Karol Jokl

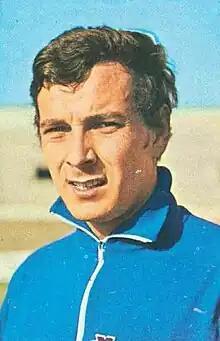
Jokl at the 1970 FIFA World Cup

Karol Jokl (29 August 1945 – 28 October 1996) was a Slovak football player and manager. He played for ŠK Slovan Bratislava and Czechoslovakia.